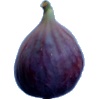
Label: Fig 1